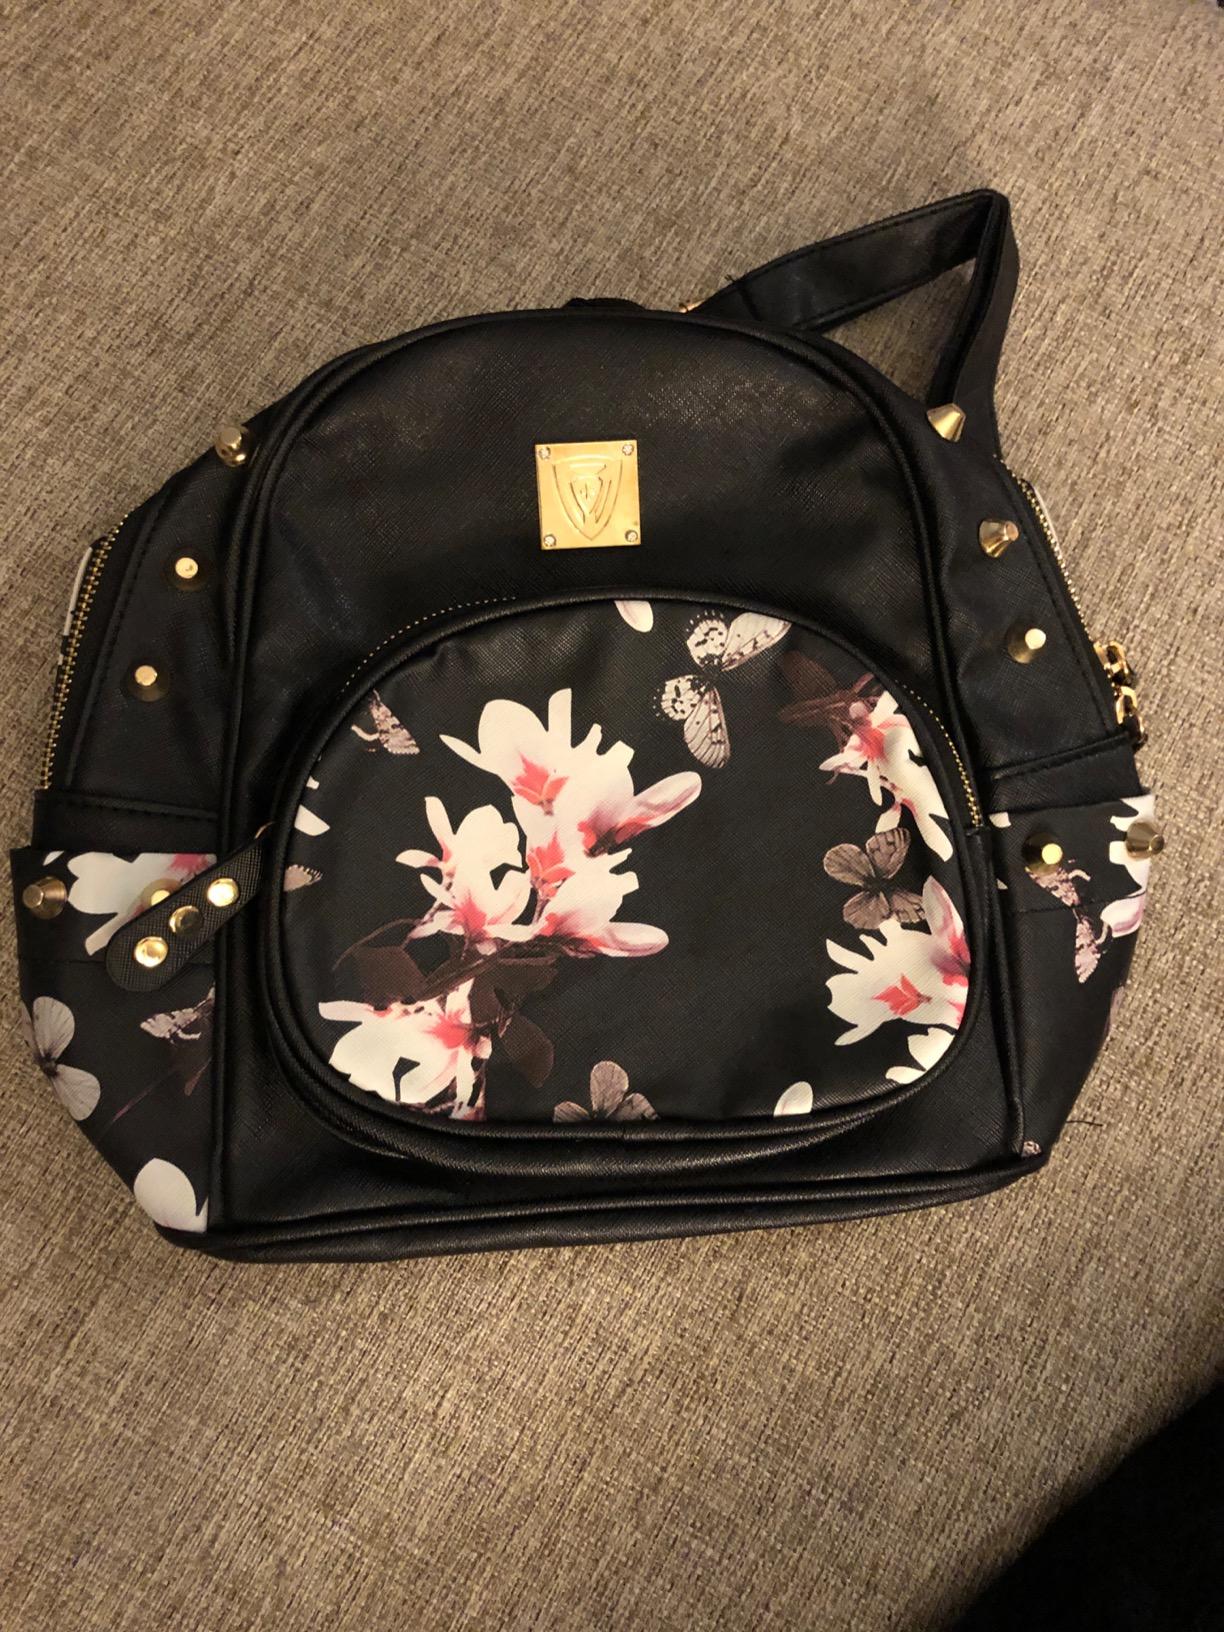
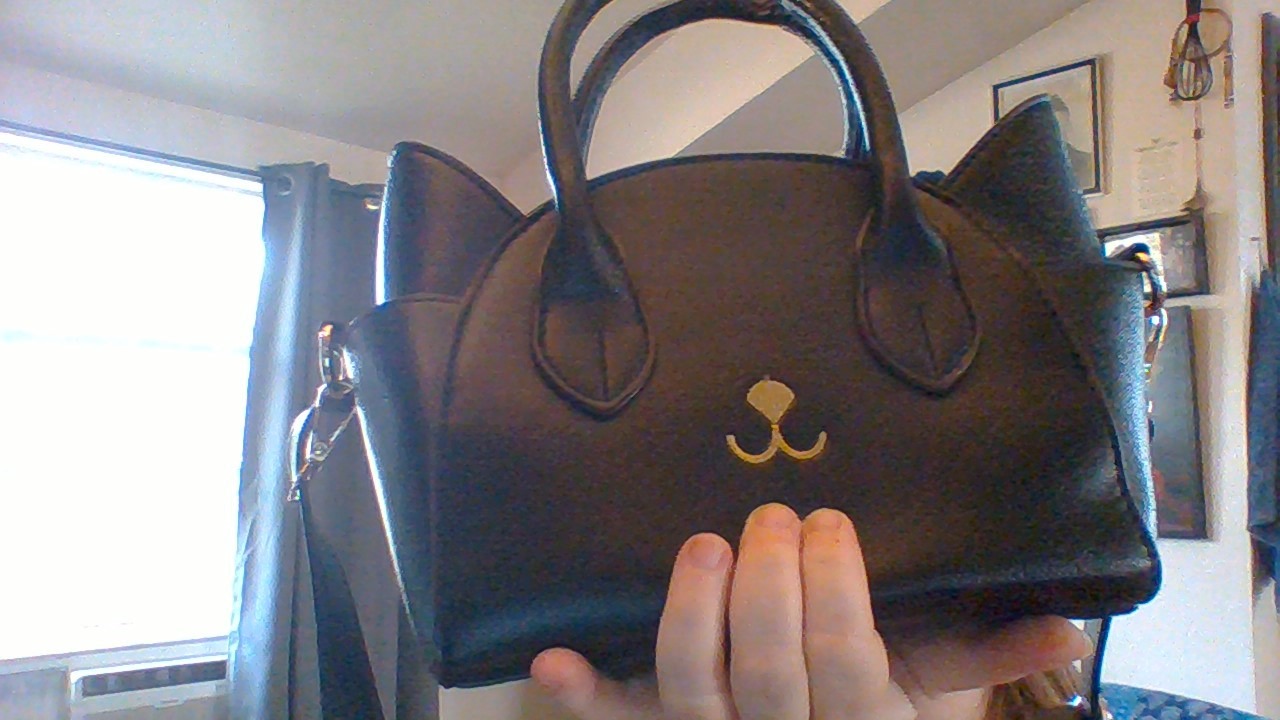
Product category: accessories_handbag
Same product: no